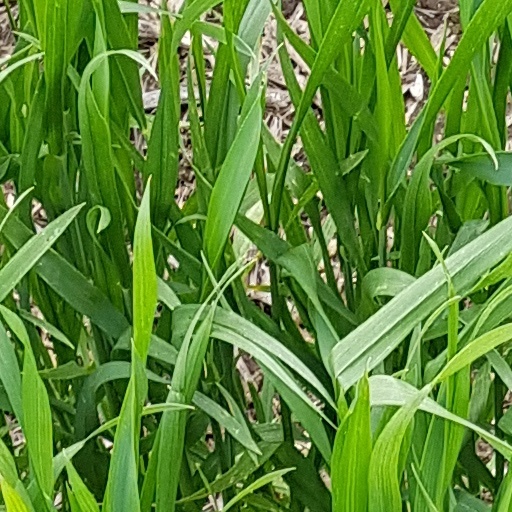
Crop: wheat